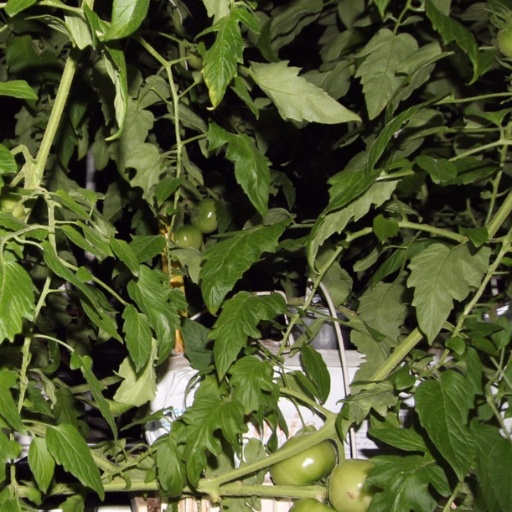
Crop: tomato